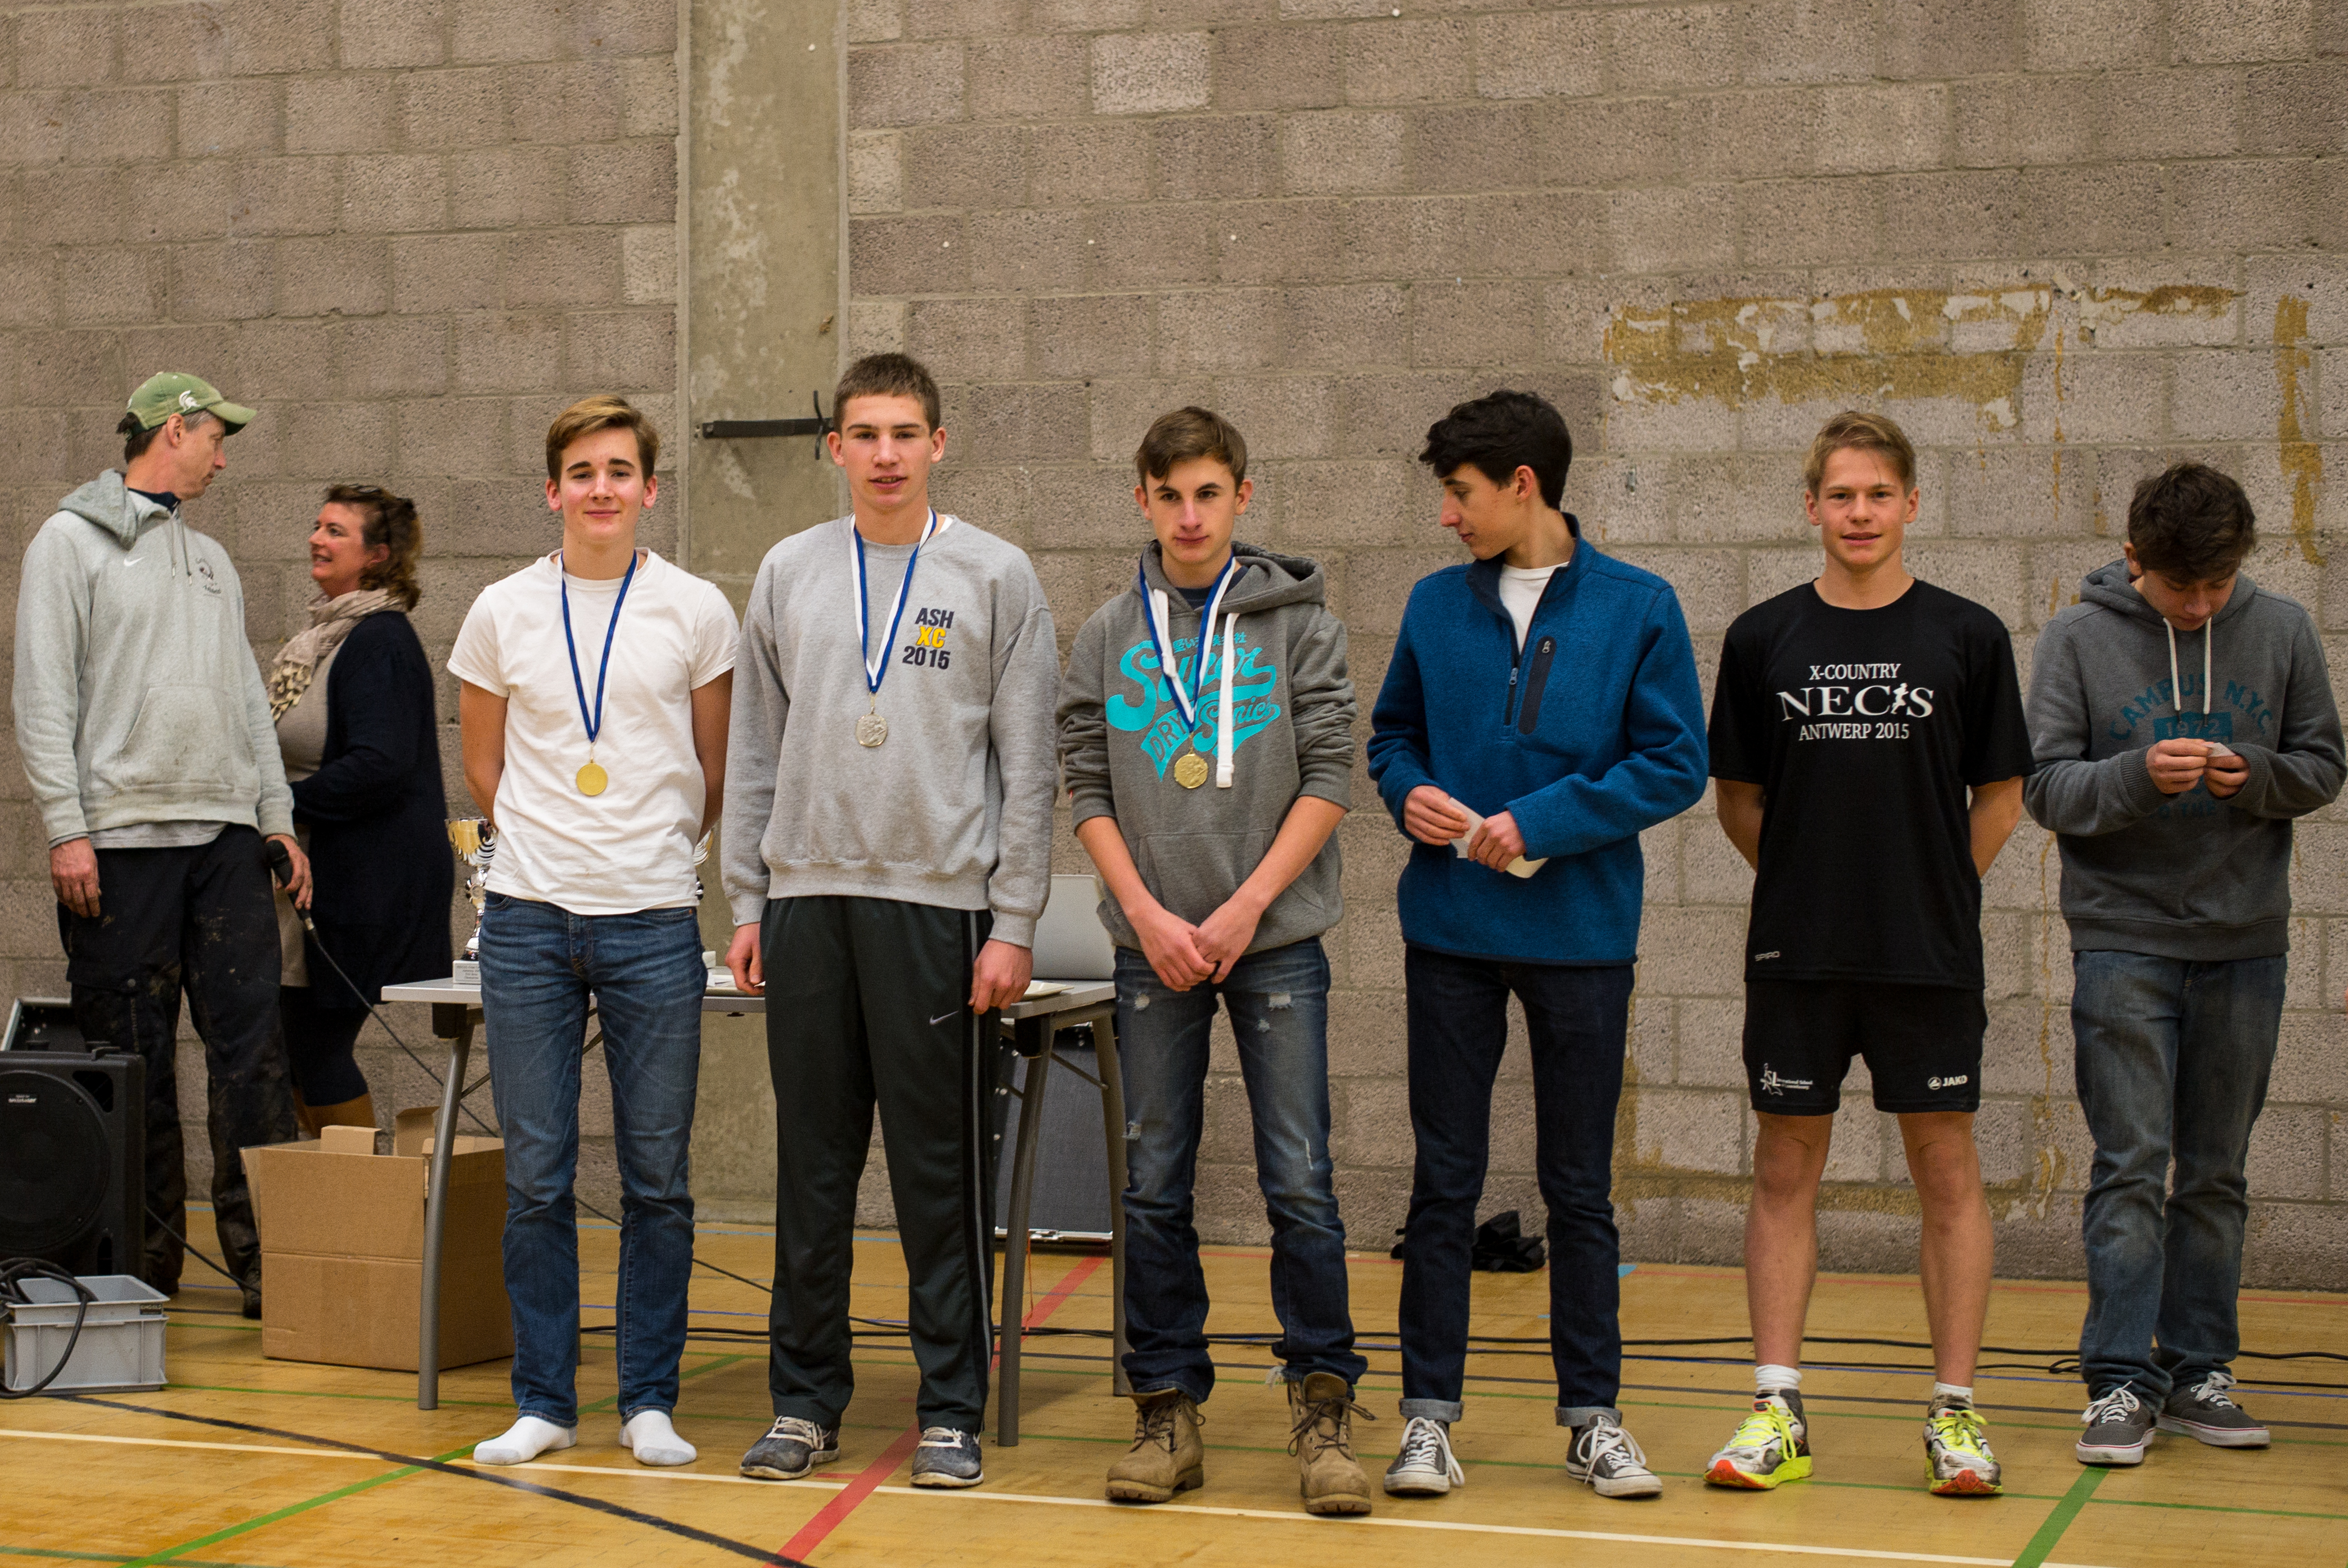
team, sports, tournament, competition event